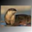
Label: otter